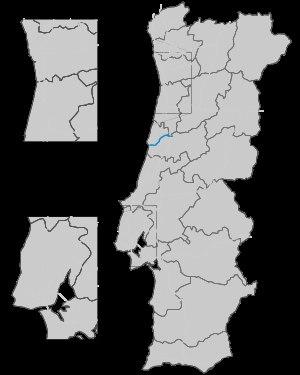
L'autoroute portugaise A14 relie Figueira da Foz à l' IP 3 à hauteur d'Alcarraques en passant par Montemor-o-Velho.